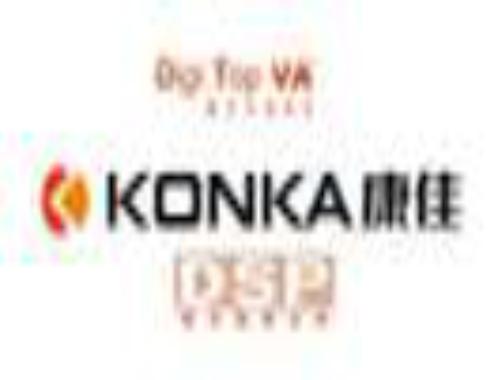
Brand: Konka
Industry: Electronic